1937 24 Hours of Le Mans

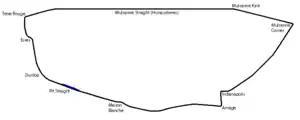
Le Mans in 1937

The change in French racing regulations had promised a strong field for the cancelled race the year before. A year later, this finally came to fruition with a competitive entry list for this race. After a year of further testing, French manufacturers were in force for outright victory – with Delahaye, Bugatti, Talbot-Lago and Delage all present, thus vindicating the ACF's decision. In a unique confluence, both Le Mans and the blue riband French Grand Prix would be run to the same regulations this year and mindful of the pre-eminent race of the season following only a fortnight later, both Delahaye and Bugatti kept their latest racing models under wraps.